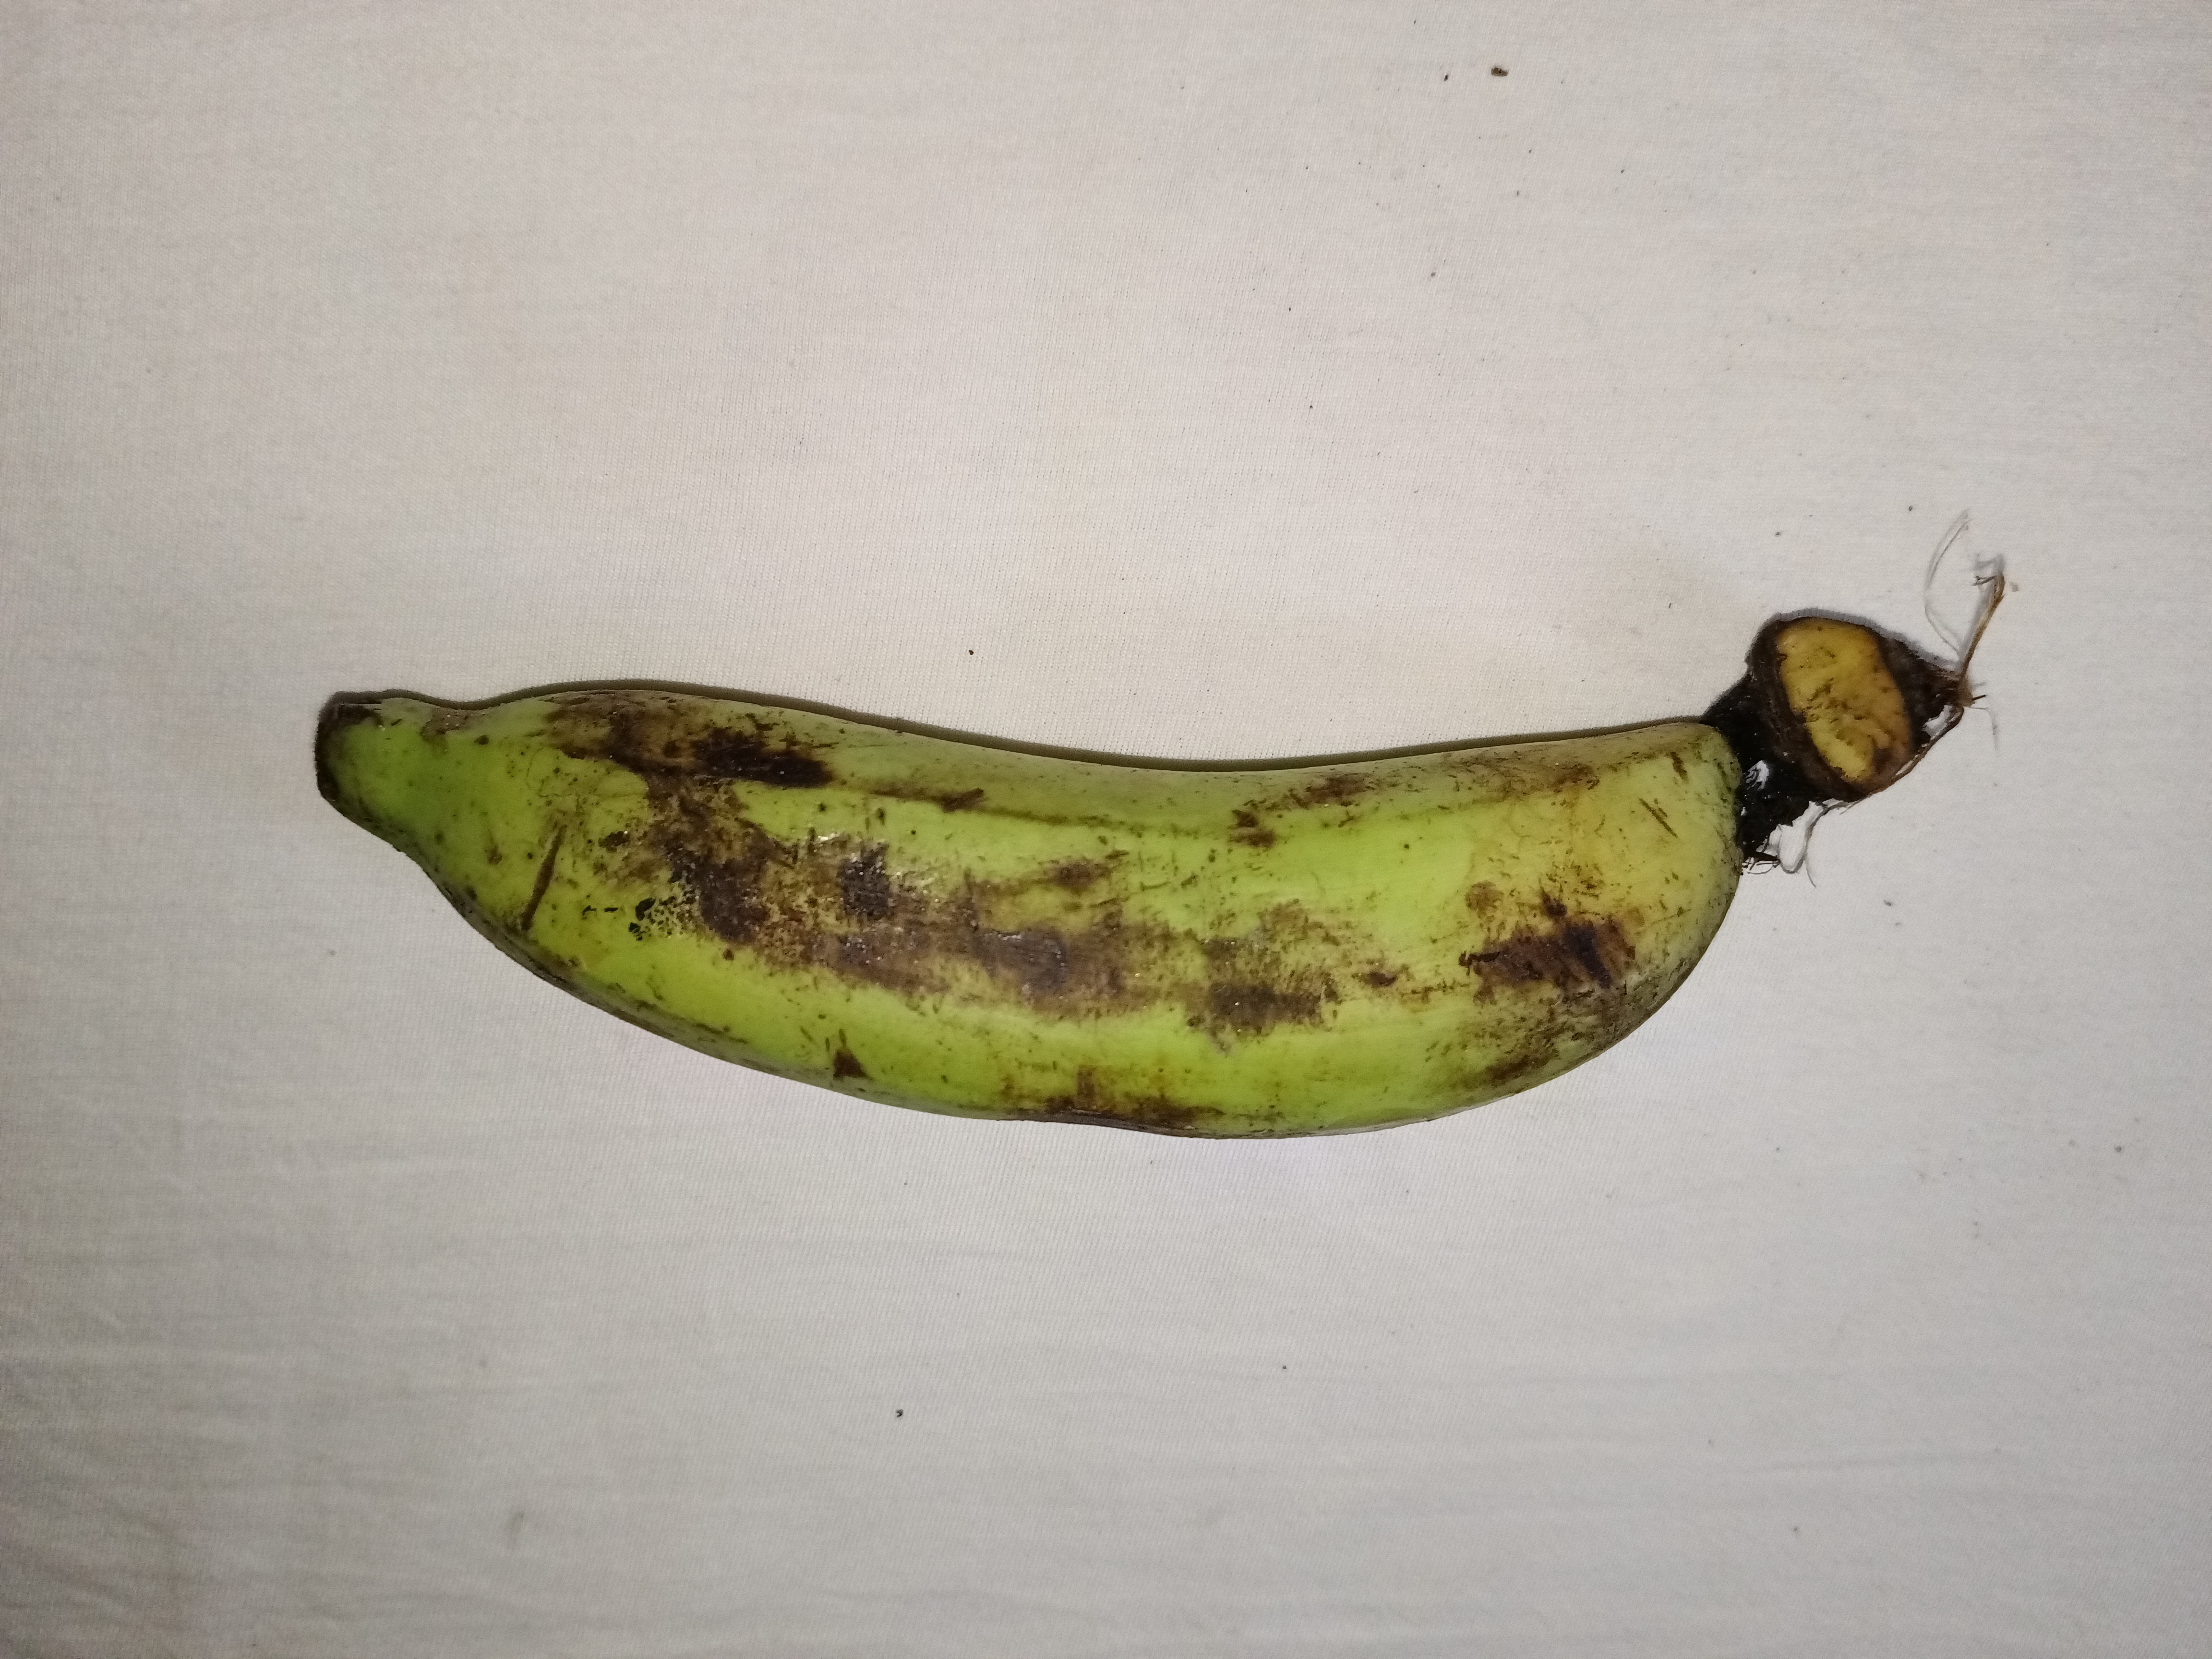
Banana variety: Shagor